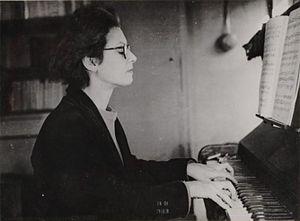
Elsa Barraine est une compositrice française, née à Paris le 13 février 1910 et morte à Strasbourg le 20 mars 1999.